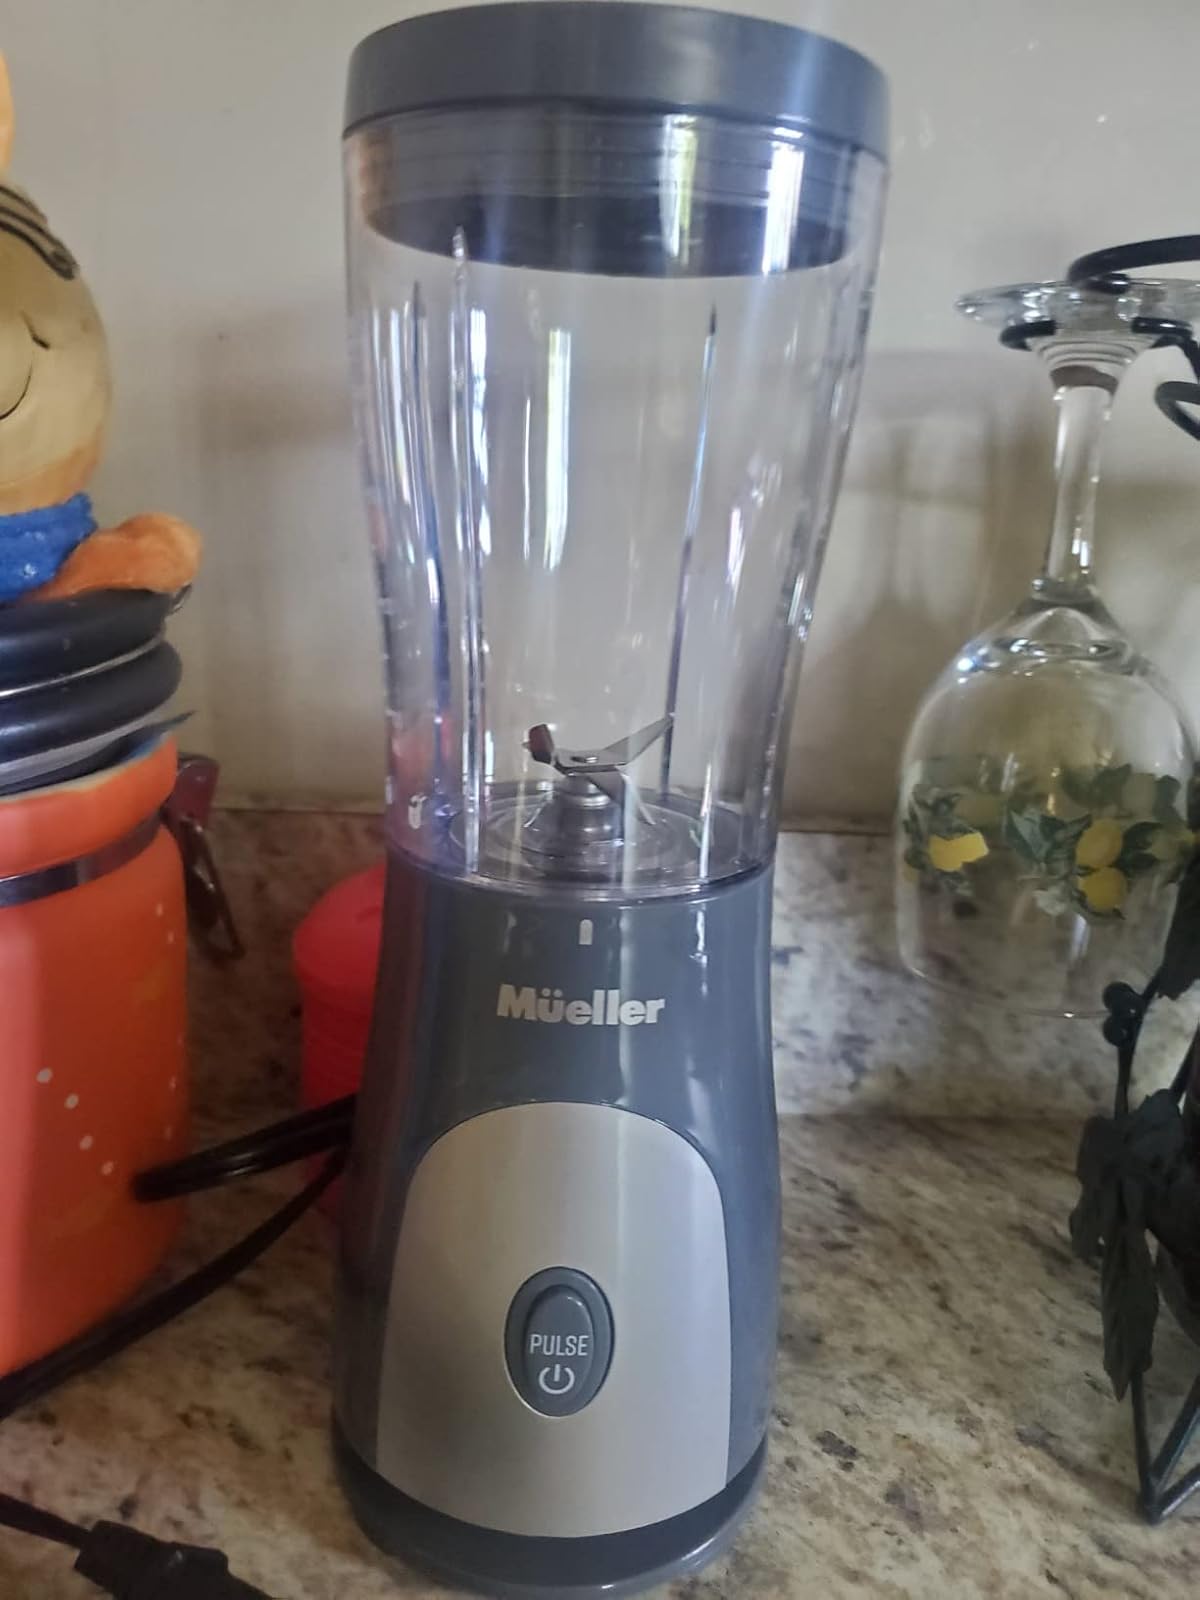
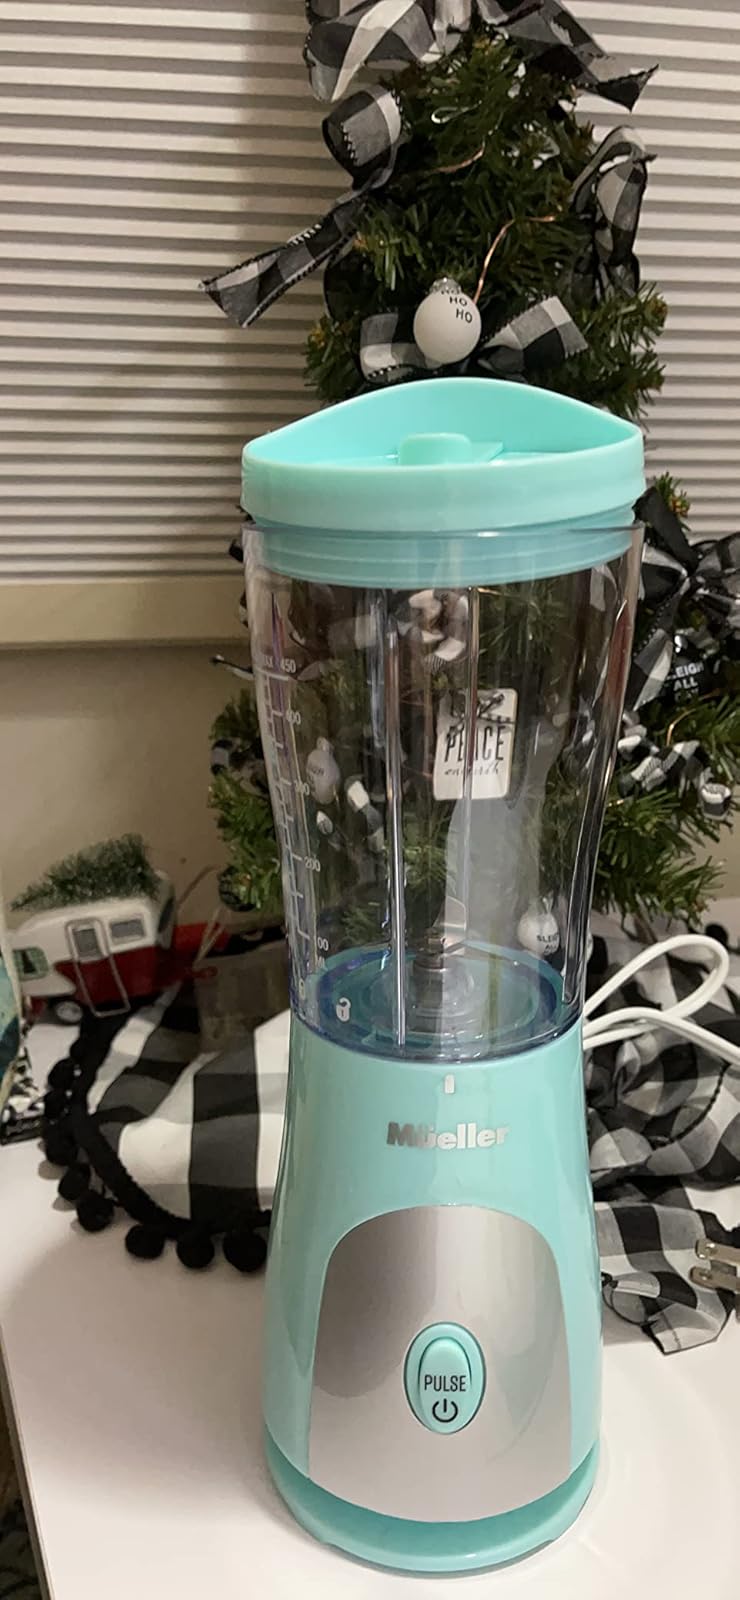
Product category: items_blender
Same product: no